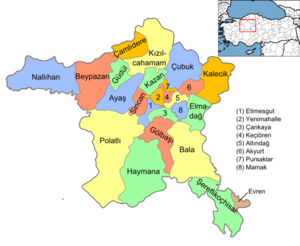
Mamak est une ville et un district de la province d'Ankara dans la région de l'Anatolie centrale en Turquie.
Akyurt est une ville et un district de la province d'Ankara dans la région de l'Anatolie centrale en Turquie.
Ayaş est une ville et un district de la province d'Ankara dans la région de l'Anatolie centrale en Turquie.
Sincan est une ville et un district de la province d'Ankara dans la région de l'Anatolie centrale en Turquie.